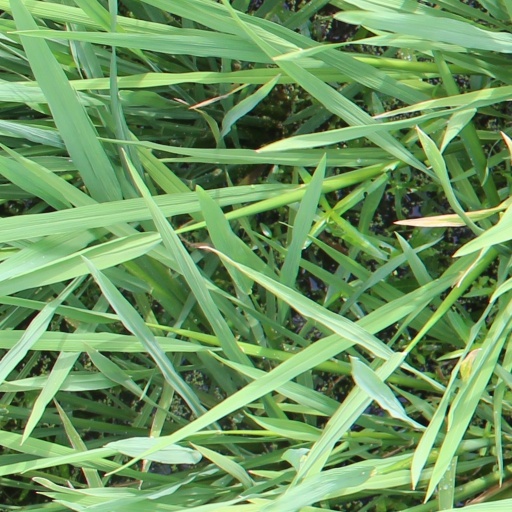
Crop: rice